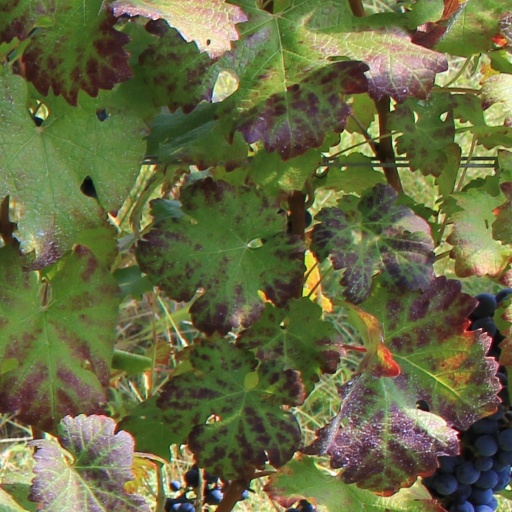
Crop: grape